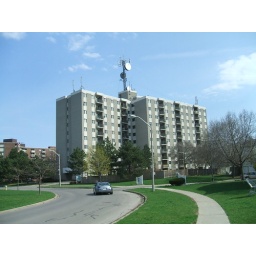
looking at The Chelsy Apartment building at 62 Roehampton, from the bend in the road